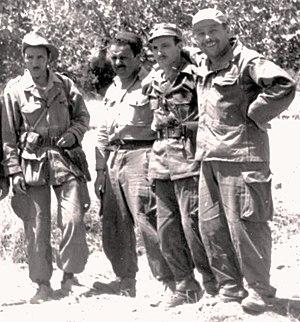
L’Armée de libération nationale a été créée par le CRUA en 1954 et constitua le bras armé du Front de libération nationale en guerre de 1954 à 1962 contre la présence coloniale française en Algérie.